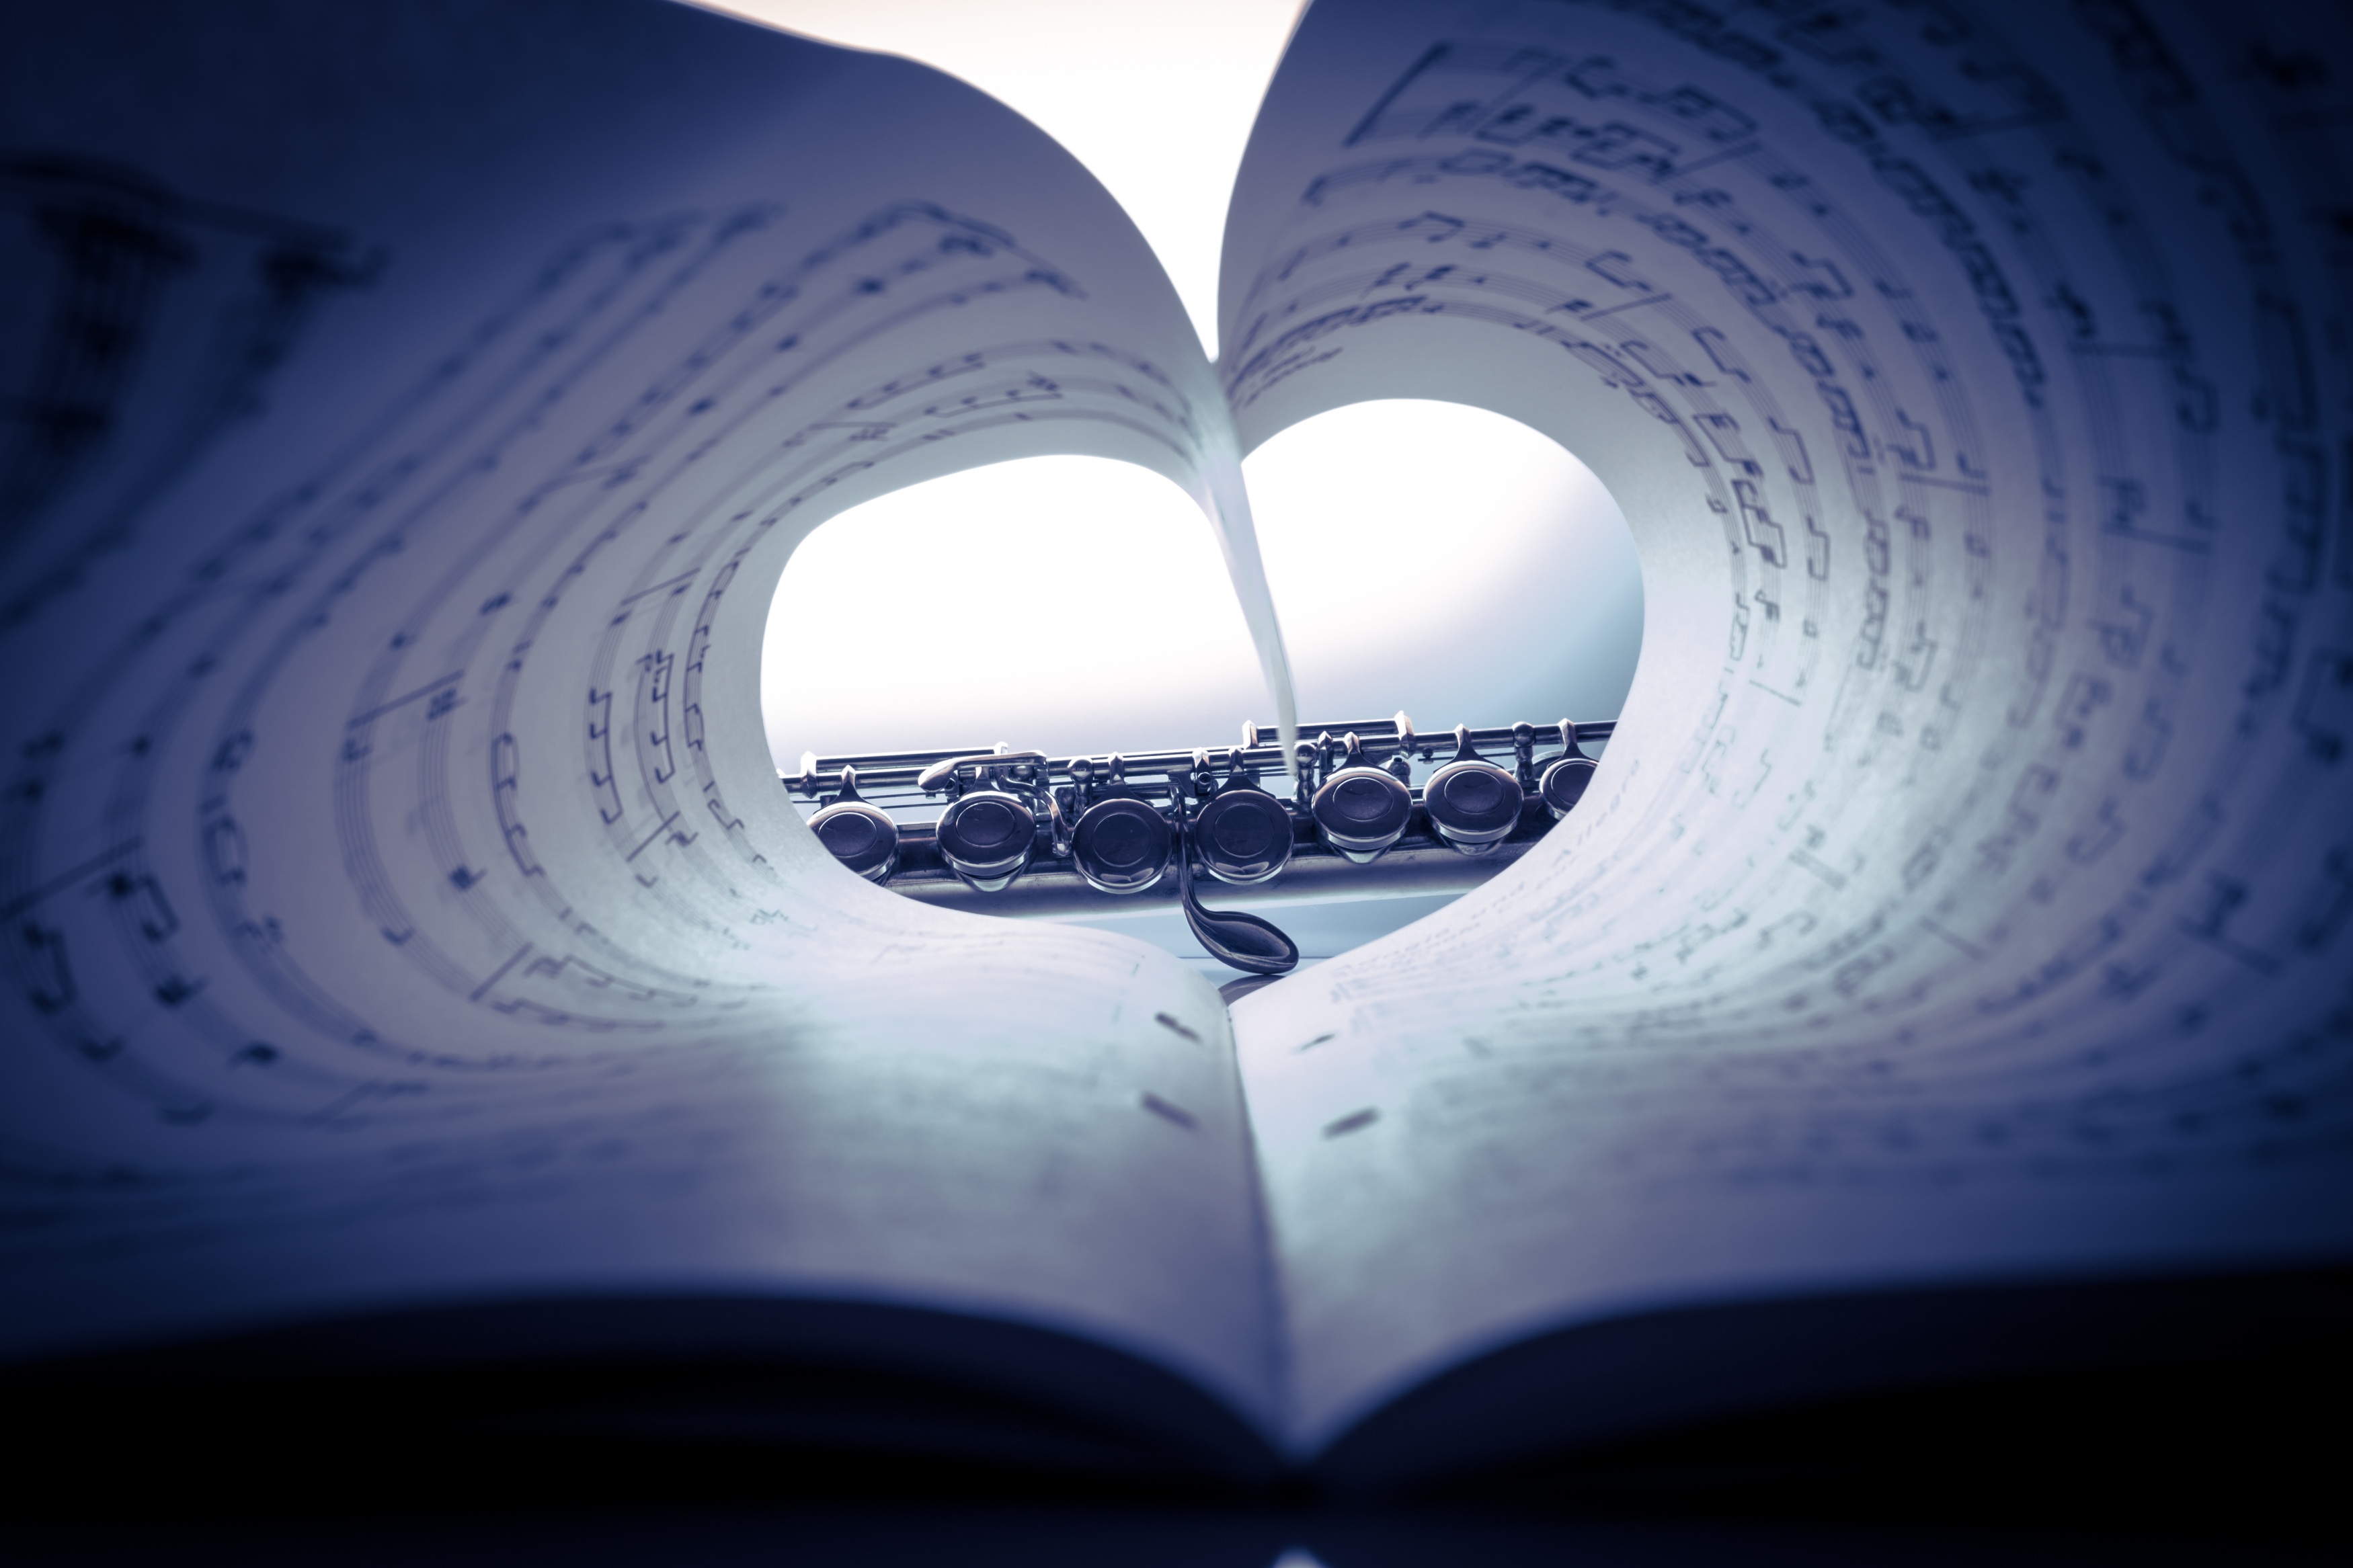
music, wing, light, sunlight, wave, atmosphere, heart, line, reflection, darkness, blue, circle, musical instrument, close up, human body, pages, eye, symmetry, organ, flute, shape, screenshot, macro photography, musical notes, atmosphere of earth, computer wallpaper